Edward Branagan

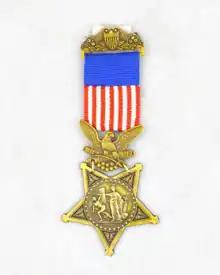
Army Medal of Honor, 1862–1895

Edward Branagan (c. 1846–unknown) was a private in the United States Army who received the Medal of Honor for his actions during the Indian Wars.